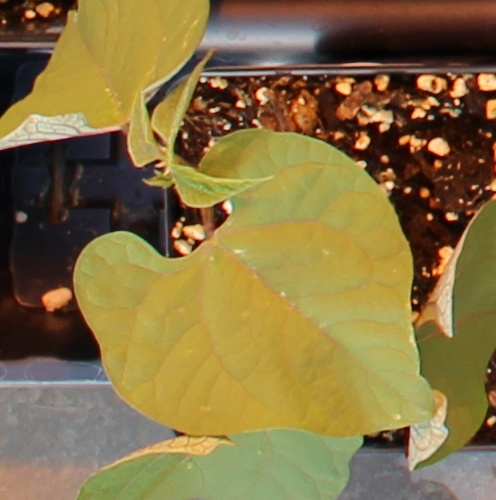
Label: Blackbean